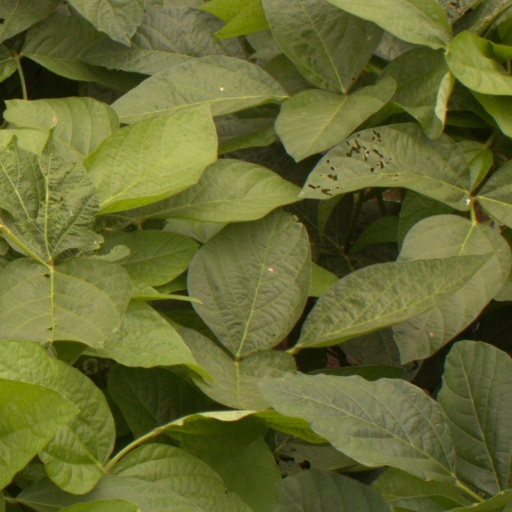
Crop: soybean